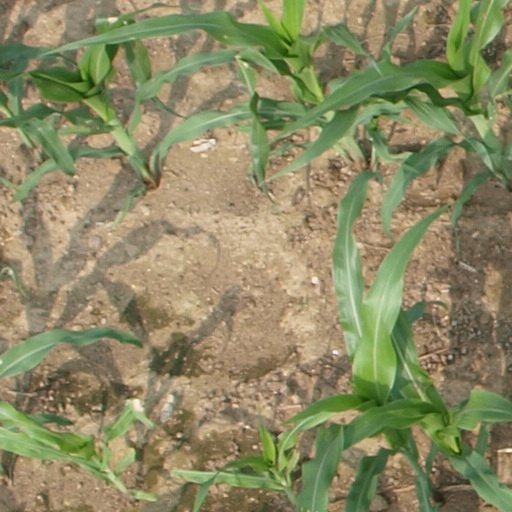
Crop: maize; corn